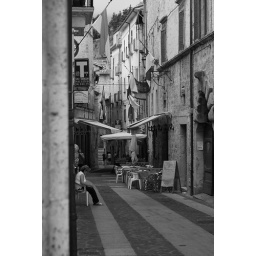
Woman sitting in the street